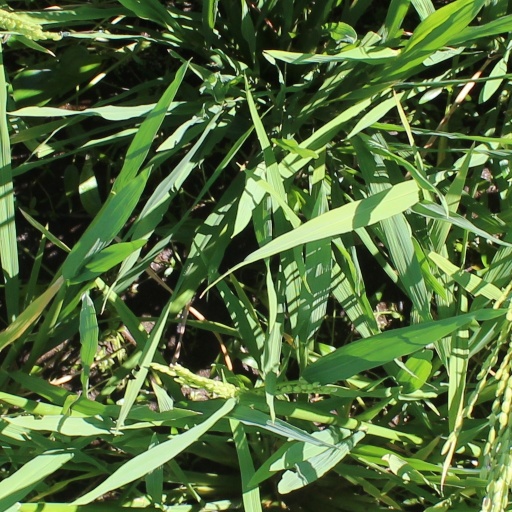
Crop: rice